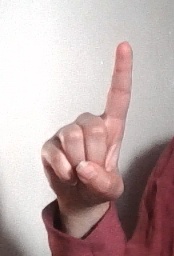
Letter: bb